Eden Mills Writers' Festival

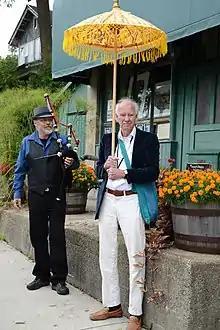
Rooke in front of the General Store in Eden Mills where the festival started

In 1989 the Eden Mills Writers' Festival began, featuring Leon Rooke, local resident, writer and a Governor General's Award winner. It has been held annually since then, and expanded its programs: the number of professional readers, contests, etc.